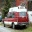
Label: ambulance